ASC Oțelul Galați

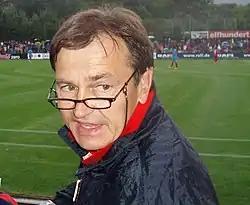
Ewald Lienen, the coach who saved Oțelul from relegation in 2014, despite a difficult financial situation

In the 2006–07 season Oțelul finished 5th in the standings. At the end of this season, prominent player Viorel Tănase retired, scoring a goal in his last match. Thanks to good positioning in the league table, the team qualified for the UEFA Intertoto Cup. In the Romanian Cup, Oțelul was once again eliminated in penalties, this time by Steaua București.